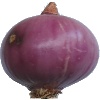
Label: Onion Red Peeled 1